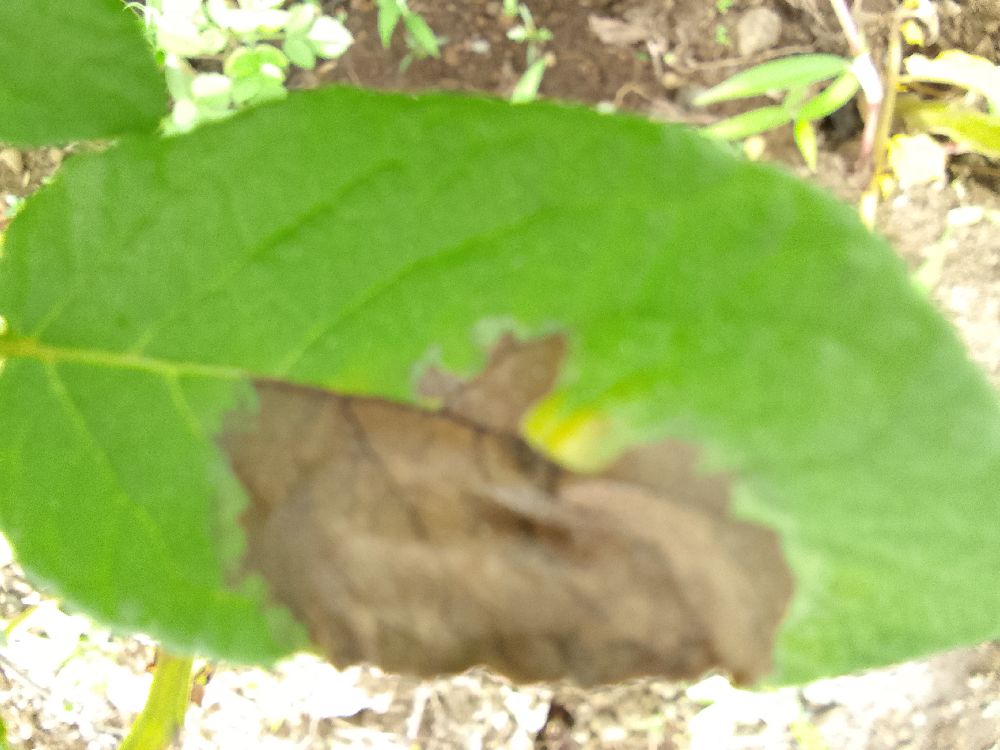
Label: Late blight